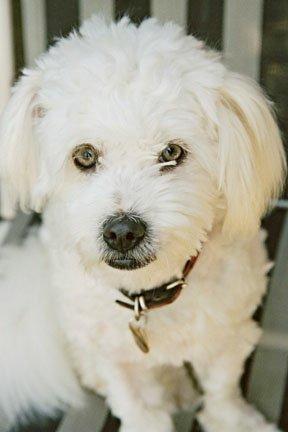
miniature_poodle